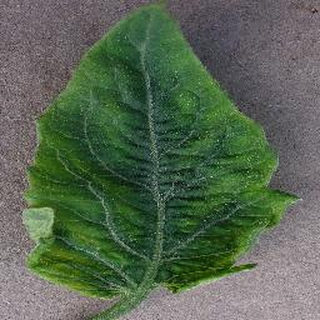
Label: tomato_yellow_leaf_curl_virus